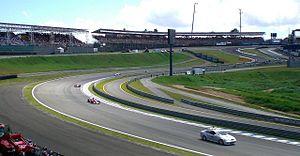
Le Grand Prix du Brésil 2006 est la 768ᵉ course de Formule 1 courue depuis 1950 et la dix-huitième et dernière épreuve du championnat 2006. Il s'agissait du 35ᵉ Grand Prix du Brésil. Il s'est couru sur l'Autodrome José Carlos Pace, à São Paulo, le 22 octobre 2006, sur une distance de 305,909 km.